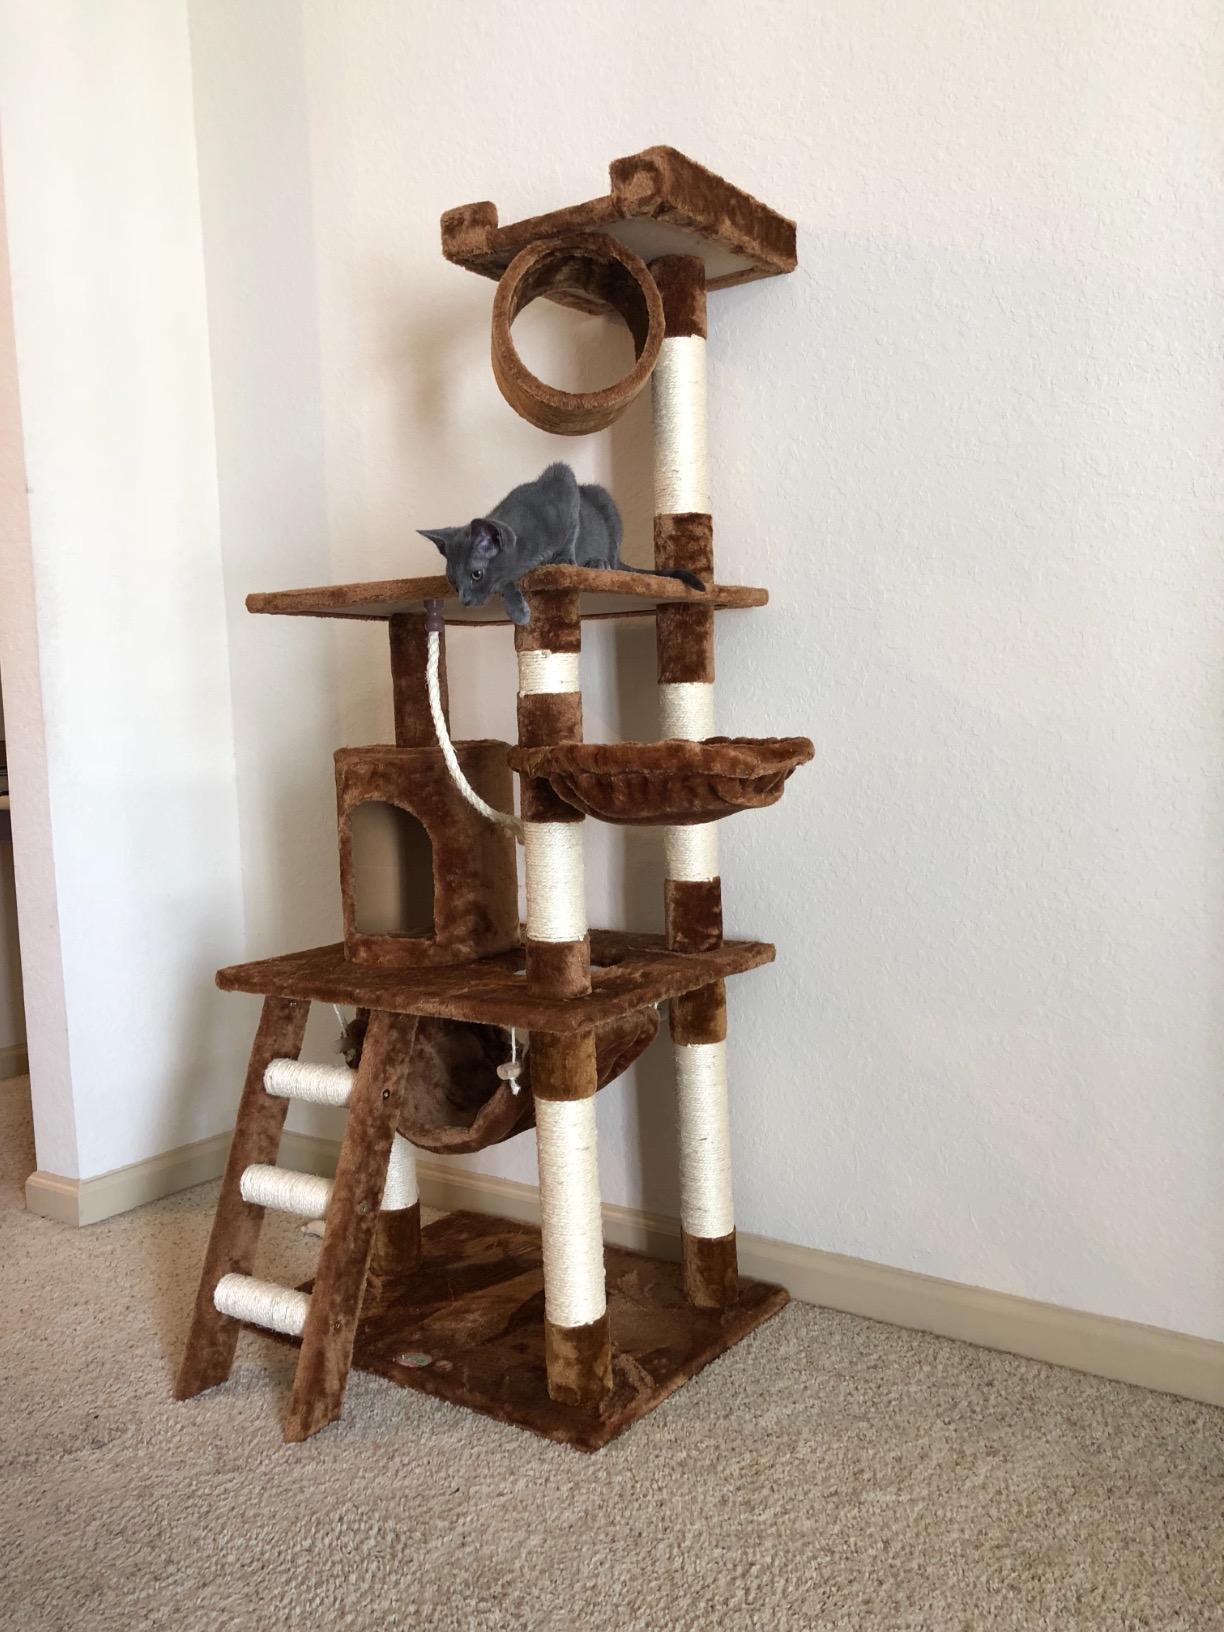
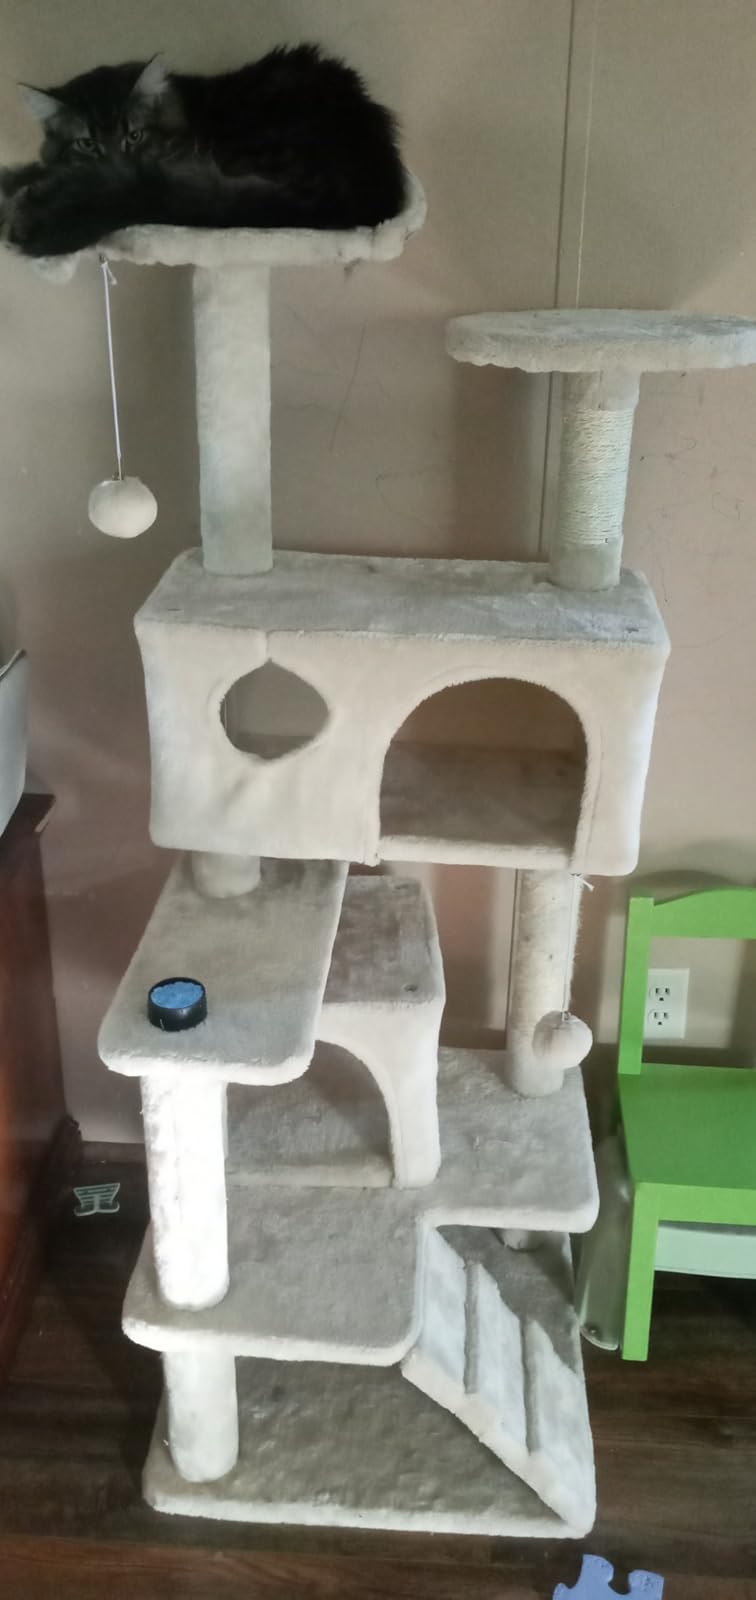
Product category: items_cat tree
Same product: no